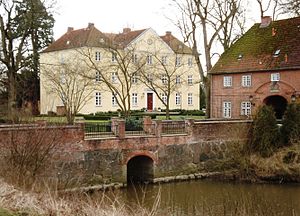
Altenkrempe
Herregården Sierhagen
Altenkrempe er en by og kommune i det nordlige Tyskland, beliggende i Amt Ostholstein-Mitte under Kreis Østholsten. Kreis Østholsten ligger i den østlige del af delstaten Slesvig-Holsten.